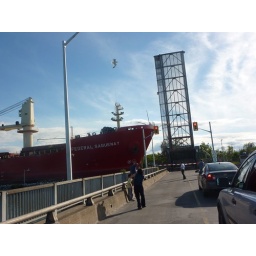
ship almost under bridge